Joint Expeditionary Force (Maritime)

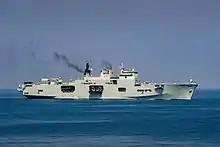
LPH HMS "Ocean" during the JEF(M) Amphibious Task Group in October 2016

"Cougar 15" took place alongside the larger NATO wide exercise "Trident Juncture 15". Trident Juncture is a key exercise for the Royal Navy, as the country will take command of NATO's Very High Readiness Task Force in 2016. "Trident Juncture 15" consisted of over 36,000 personnel and 70 warships from several NATO and allied nations. The exercise saw both the COMUKMARFOR Rear Admiral Radkin and COMUKTG Commodore Connell deploy on HMS "Ocean" and HMS "Bulwark" respectively. "Bulwark" deployed with almost 100 extra Royal Marines from across 3 Commando Brigade, and over 100 specialist personnel required to command the Task Group and its activities.